All the Right Noises

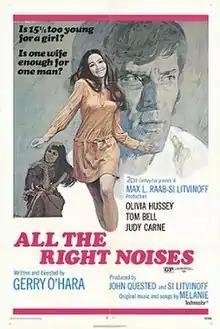
US film poster

All the Right Noises is a 1971 British romantic drama film written and directed by Gerry O'Hara and starring Tom Bell, Olivia Hussey, Judy Carne and John Standing.